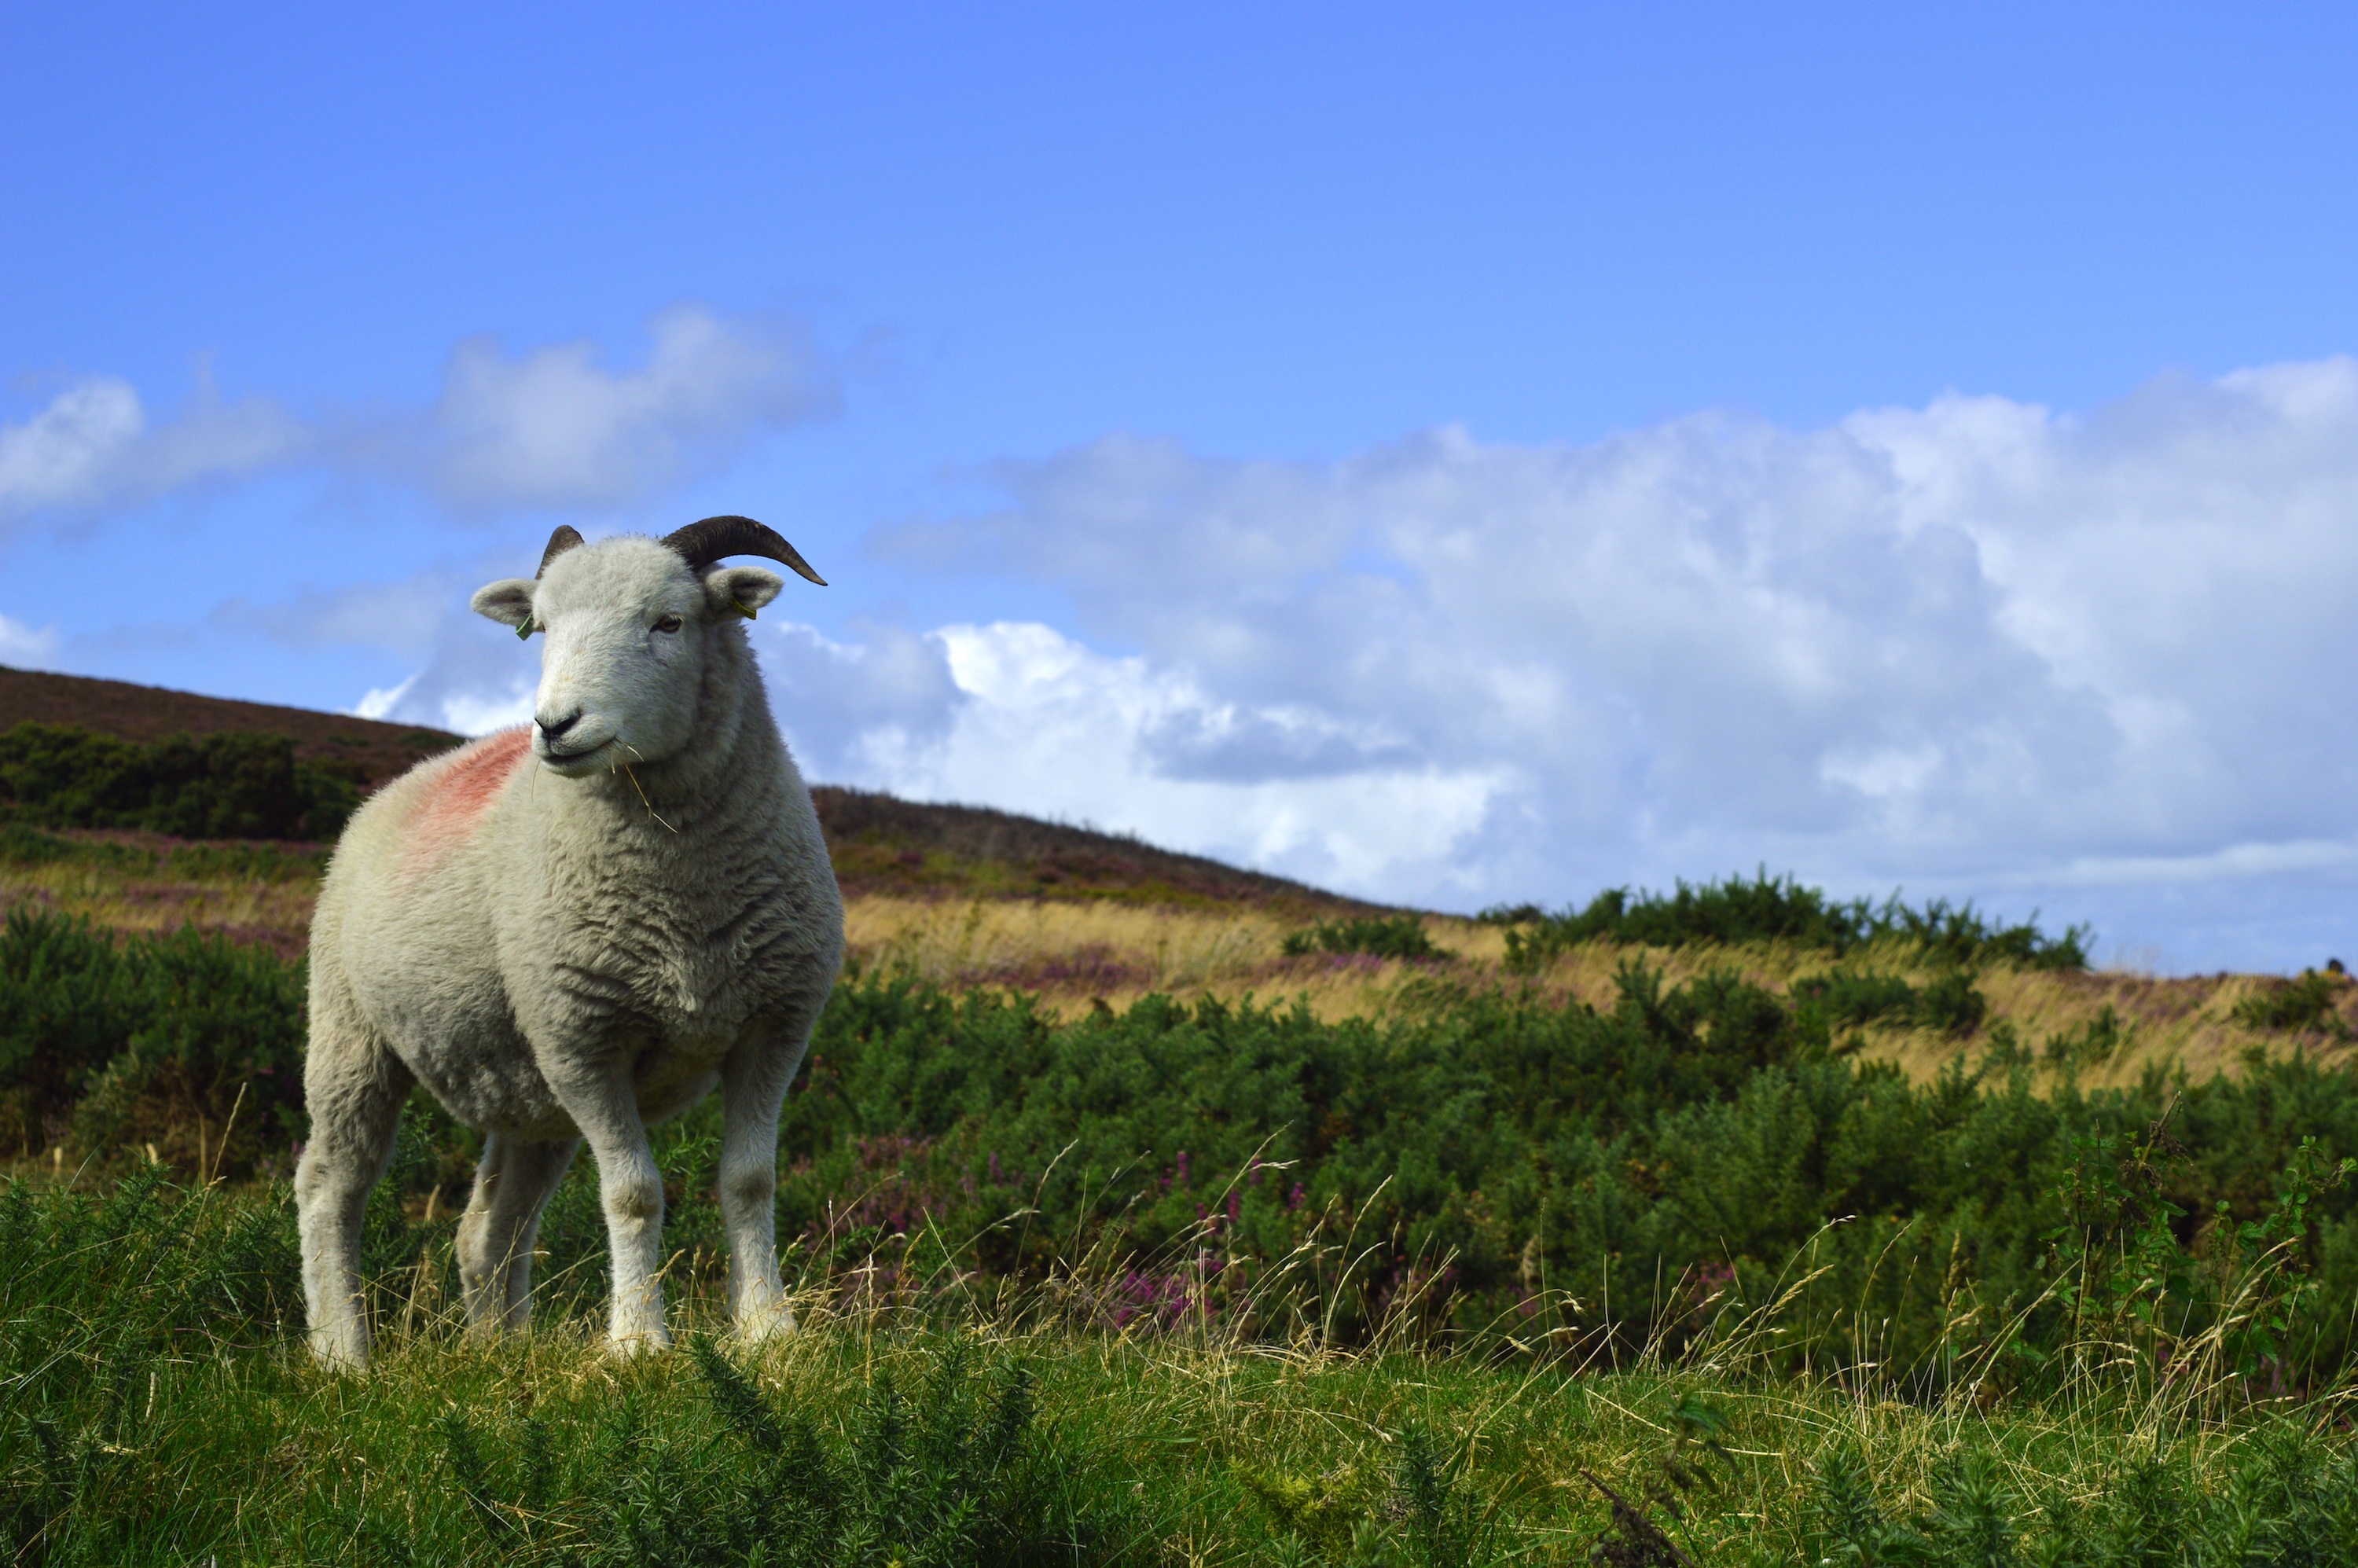
grass, mountain, sky, field, farm, meadow, prairie, summer, wildlife, spring, pasture, grazing, sheep, mammal, fauna, england, grassland, sheeps, habitat, ecosystem, rural area, natural environment